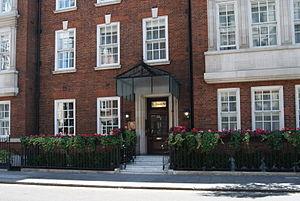
Michel Roux, plus connu sous le nom de Michel Roux Sr, est un chef de cuisine français naturalisé britannique, né le 19 avril 1941 à Charolles en Saône-et-Loire et mort le 11 mars 2020 à Bray dans le Berkshire, au Royaume-Uni.
La famille Roux (Chefs étoilés) issue de tradition culinaire charcutière française a donné ses lettres de noblesse à la cuisine gastronomique du Royaume-Uni où le patronyme Roux est devenu synonyme de la haute cuisine française. La famille Roux a obtenu les premières étoiles Michelin du Royaume-Uni. Les aînés Michel Sr et Albert sont membres de l’Ordre de l’Empire britannique. Leurs enfants respectifs ont poursuivi l'apport gastronomique de la cuisine du Royaume-Uni. Plus de 700 chefs du Royaume-Uni ont été formés par les chefs Roux.